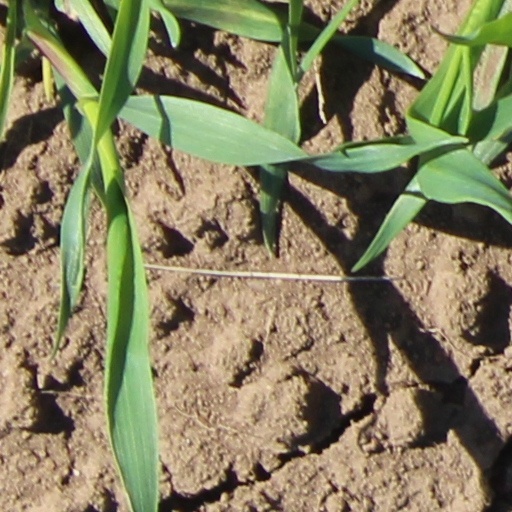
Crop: wheat